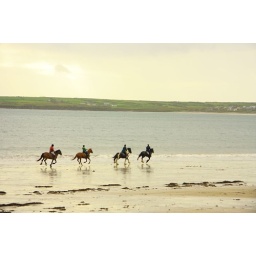
This is a dream of mine...riding a horse in a beach